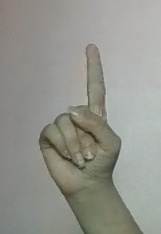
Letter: bb